Yiguandao

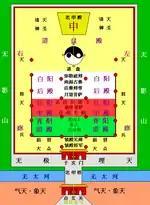
Diagram showing Yiguandao cosmology (in Chinese).

Yiguandao conceives the cosmos as tripartite, consisting of "litian" (the right heaven), "qitian" (the spiritual heaven) and "xiangtian" (the material plane). "Litian" is the heaven of the Eternal Mother, where there's no cycle of rebirth; "qitian" is the plane imbued by the gods and spirits who despite being in a higher realm than human beings, can still incarnate as matter. "Xiangtian" is the physical world that is composed of all visible things, with colors and shapes, including all the stars and the sky. Only "litian" is eternal, and "qitian" and "xiangtian" will be re-absorbed into "litian".